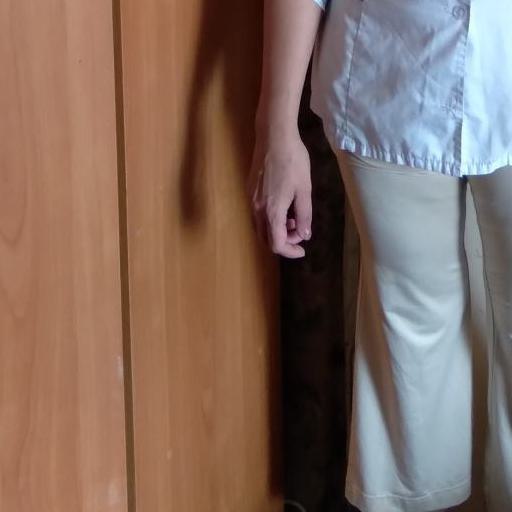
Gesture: no_gesture